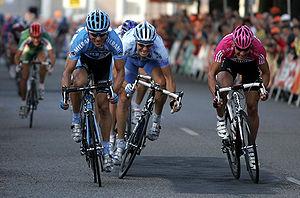
Le sprint final est le dernier instant d'une course cycliste, c'est-à-dire le moment où les coureurs accélèrent pour passer en tête la ligne d'arrivée. Il existe également des sprints intermédiaires, rapportant un certain nombre de points ou de secondes dans les différents classements d'une course par étapes.